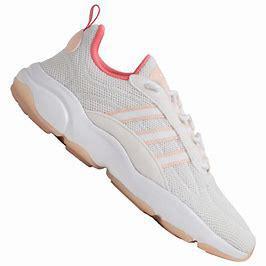
Brand: Adidas
Model: Haiwee